Liquid

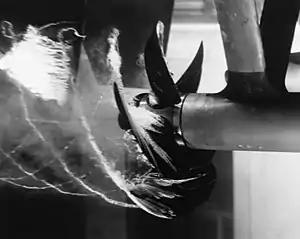
Cavitation in water from a boat propeller

Quantities of liquids are measured in units of volume. These include the SI unit cubic metre (m) and its divisions, in particular the cubic decimeter, more commonly called the litre (1 dm = 1 L = 0.001 m), and the cubic centimetre, also called millilitre (1 cm = 1 mL = 0.001 L = 10 m).